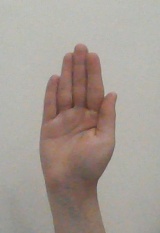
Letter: seen